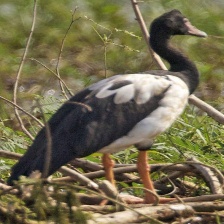
Species: MAGPIE GOOSE
Scientific name: ANSERANAS SEMIPALMATA
ImageNet parent category: goose